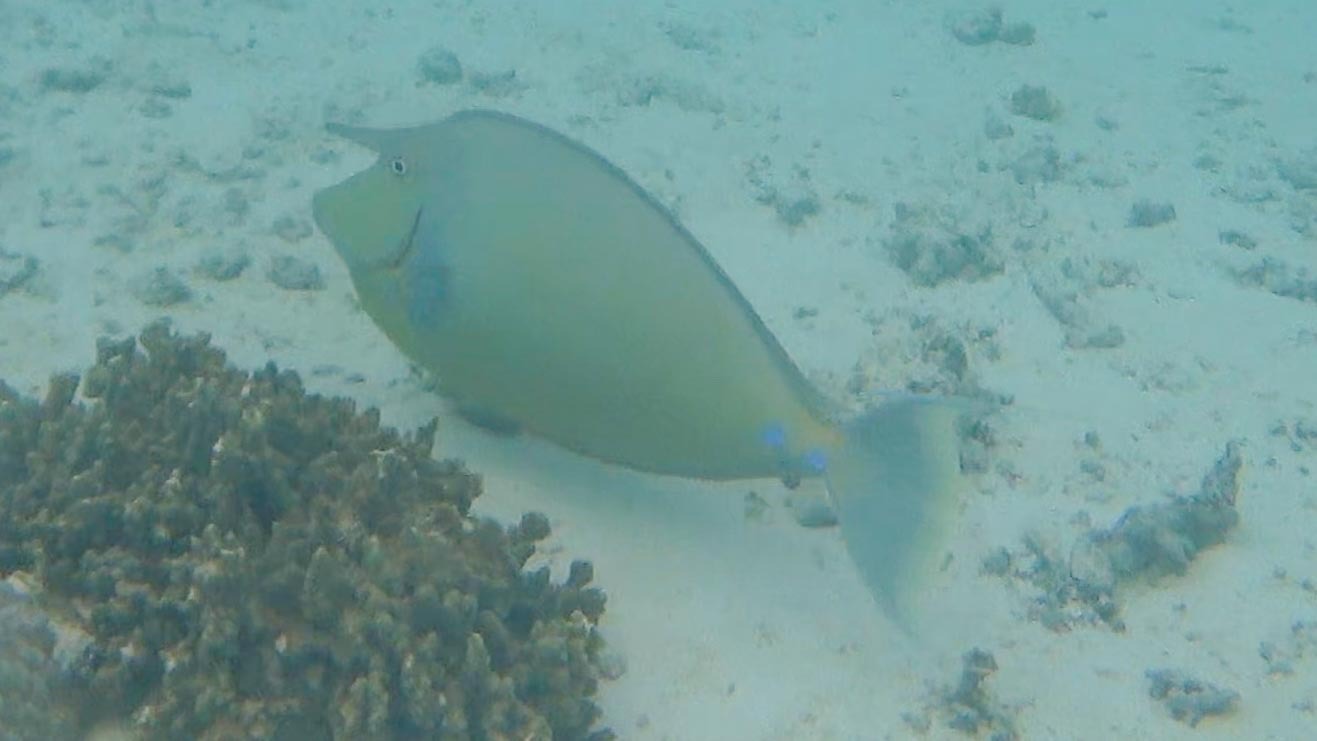
Naso unicornis (Bluespine Unicornfish)